Alison Rich

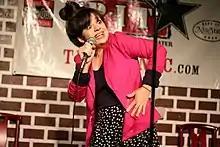
Rich performing in 2011

Alison Rich is an American actress, writer, and director. She is best known for her acting on "The Goldbergs" and "The Other Two" and for her short films that have been screened at the Sundance Film Festival and SXSW.